Carlo Romussi

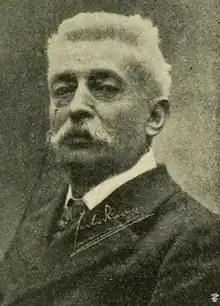
Photo as member of the Chamber of Deputies

He was born in Milan to a prominent family. He studied law at the University of Pavia, graduating in 1870. He moved to Milan, and gradually abandoned the practice of law, and began writing columns about Milanese history for the journal "Il Secolo" and became its director from 1896-1909. In his historical writing, he was mentored by the historian Cesare Cantù. In the newspaper, he worked alongside Edoardo Sonzogno. In politics, he became an ally of Cavalloti. In 1898, he was arrested, along with other newspaper editors, for his pronouncements regarding the food riots of May 6–9, 1898 in Milan, that led to the Bava Beccaris massacre. Released and pardoned after a year. He was elected to the Chamber of Deputies in 1904, aligning himself with the more radical or liberal elements of the chamber.